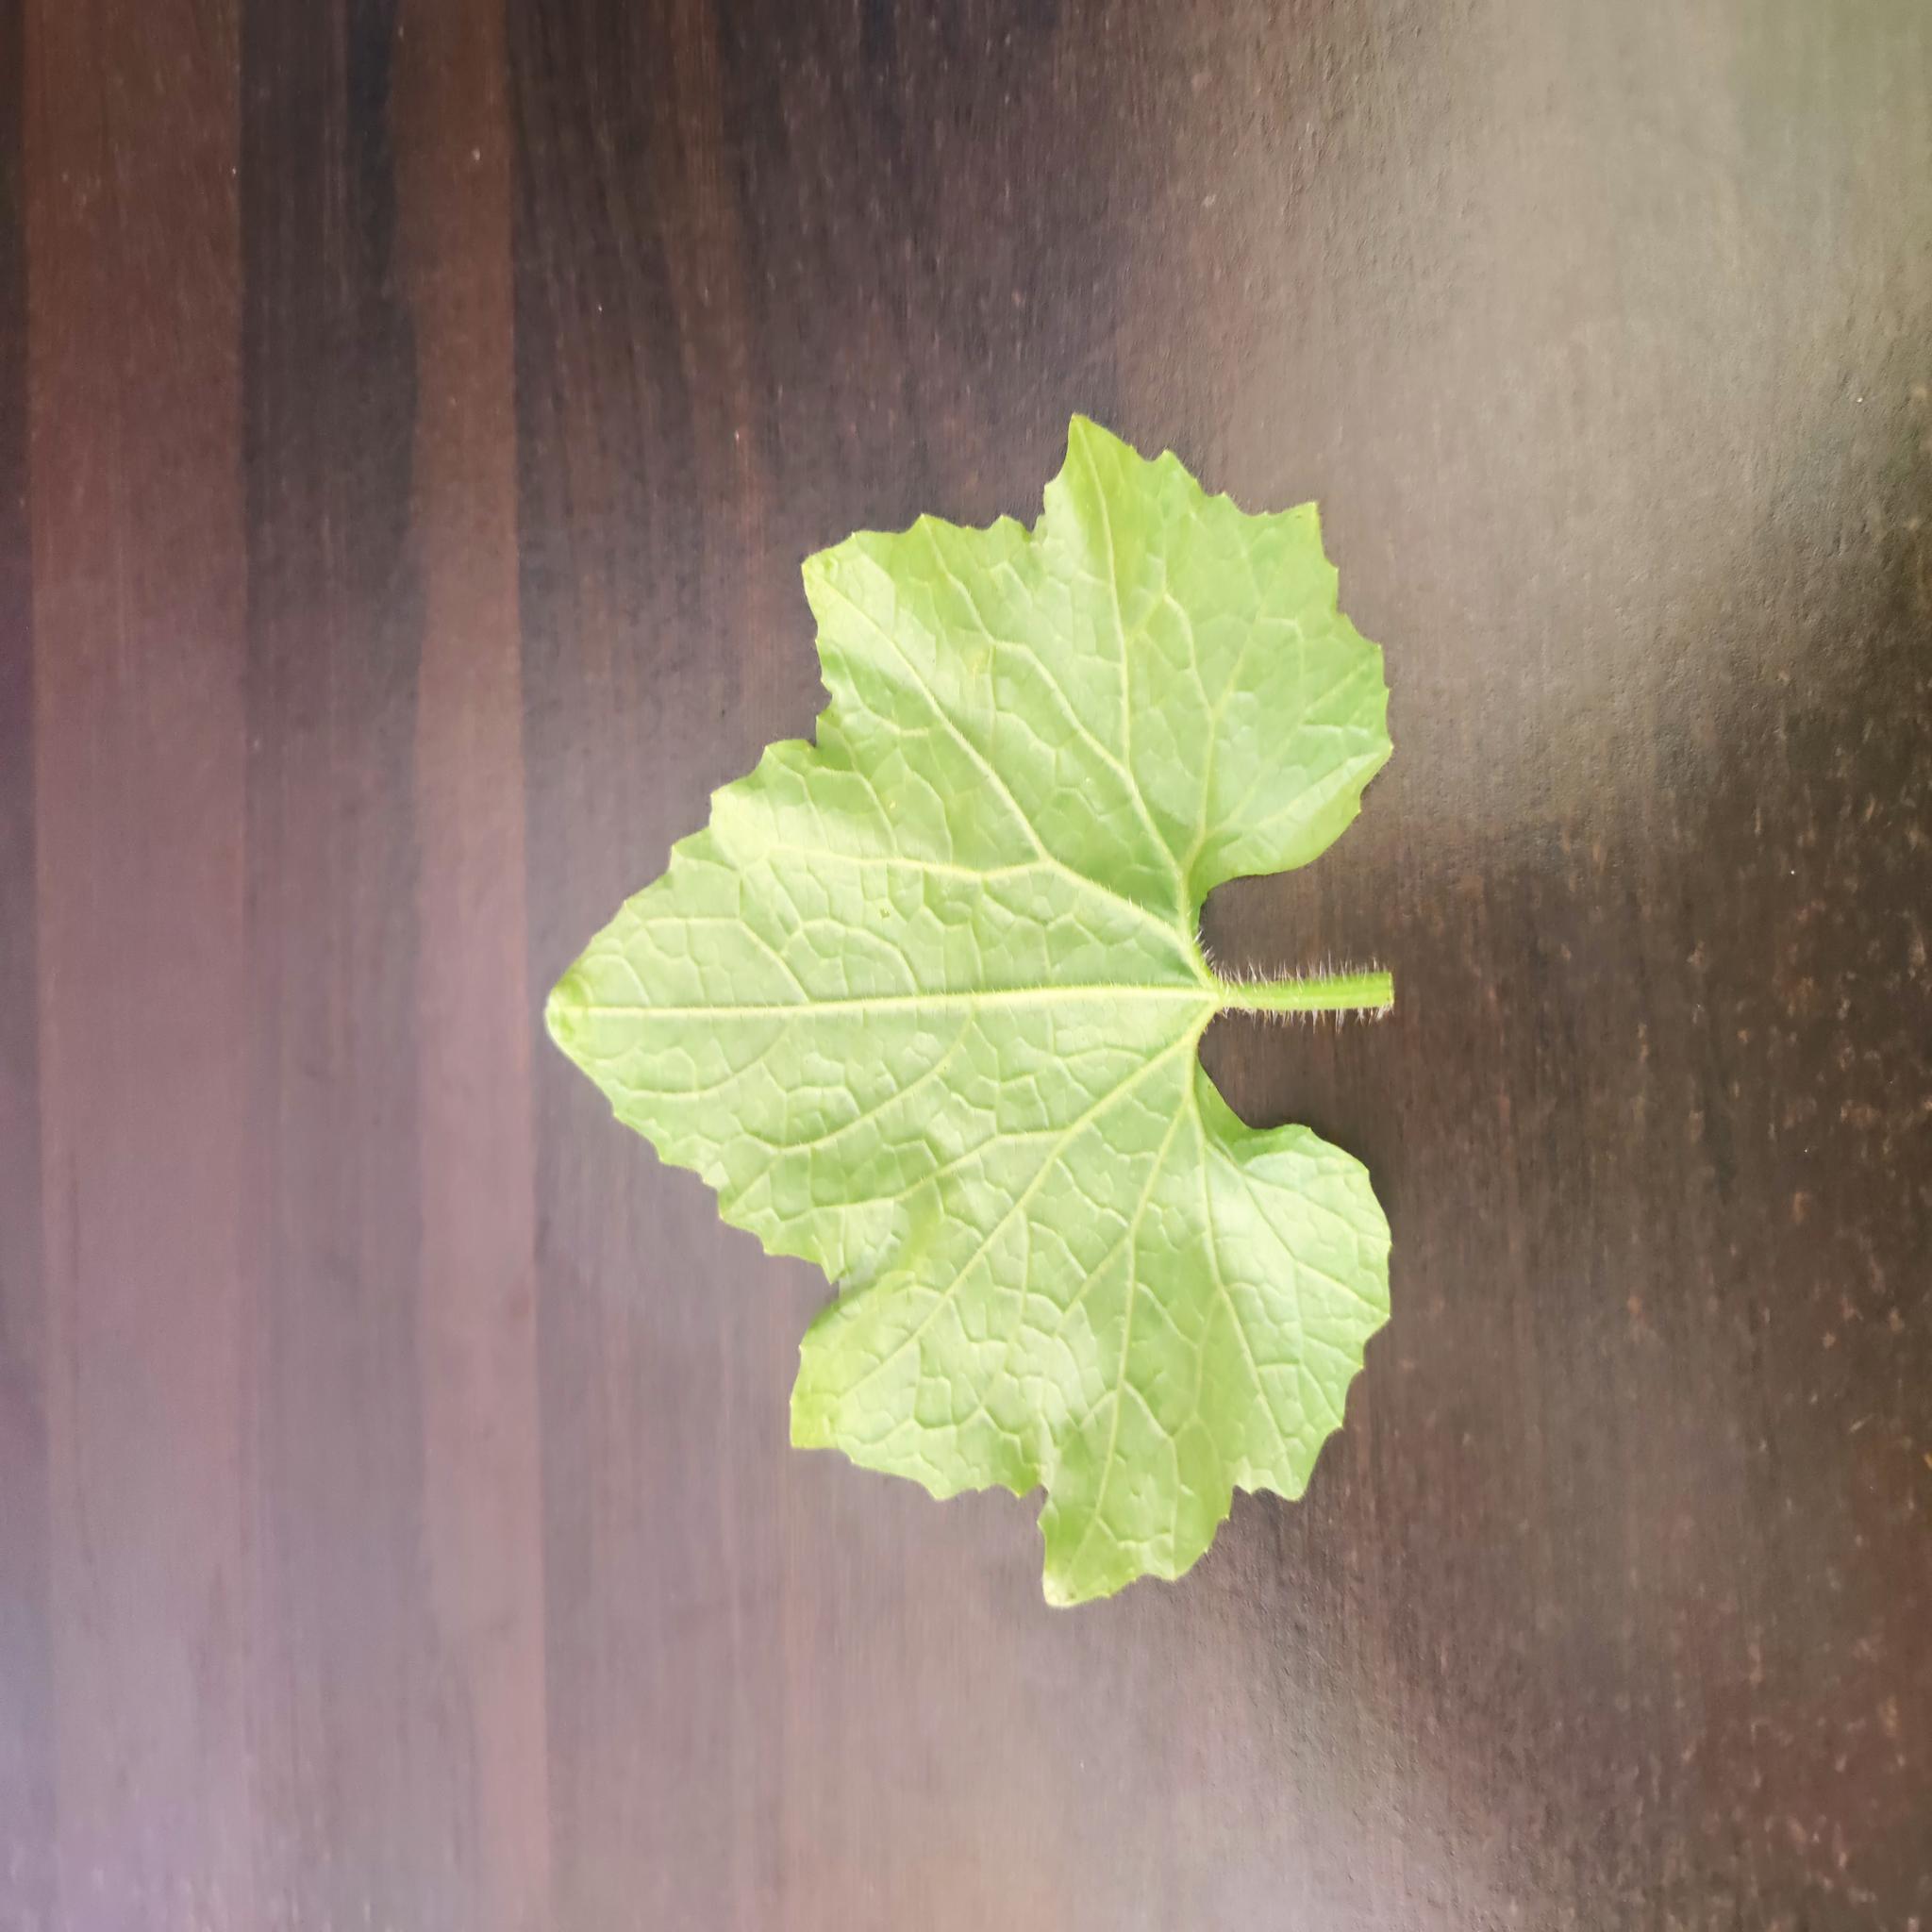
Label: Healthy